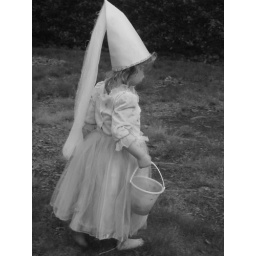
My love for black and whites, and bare feet in the summer grass.